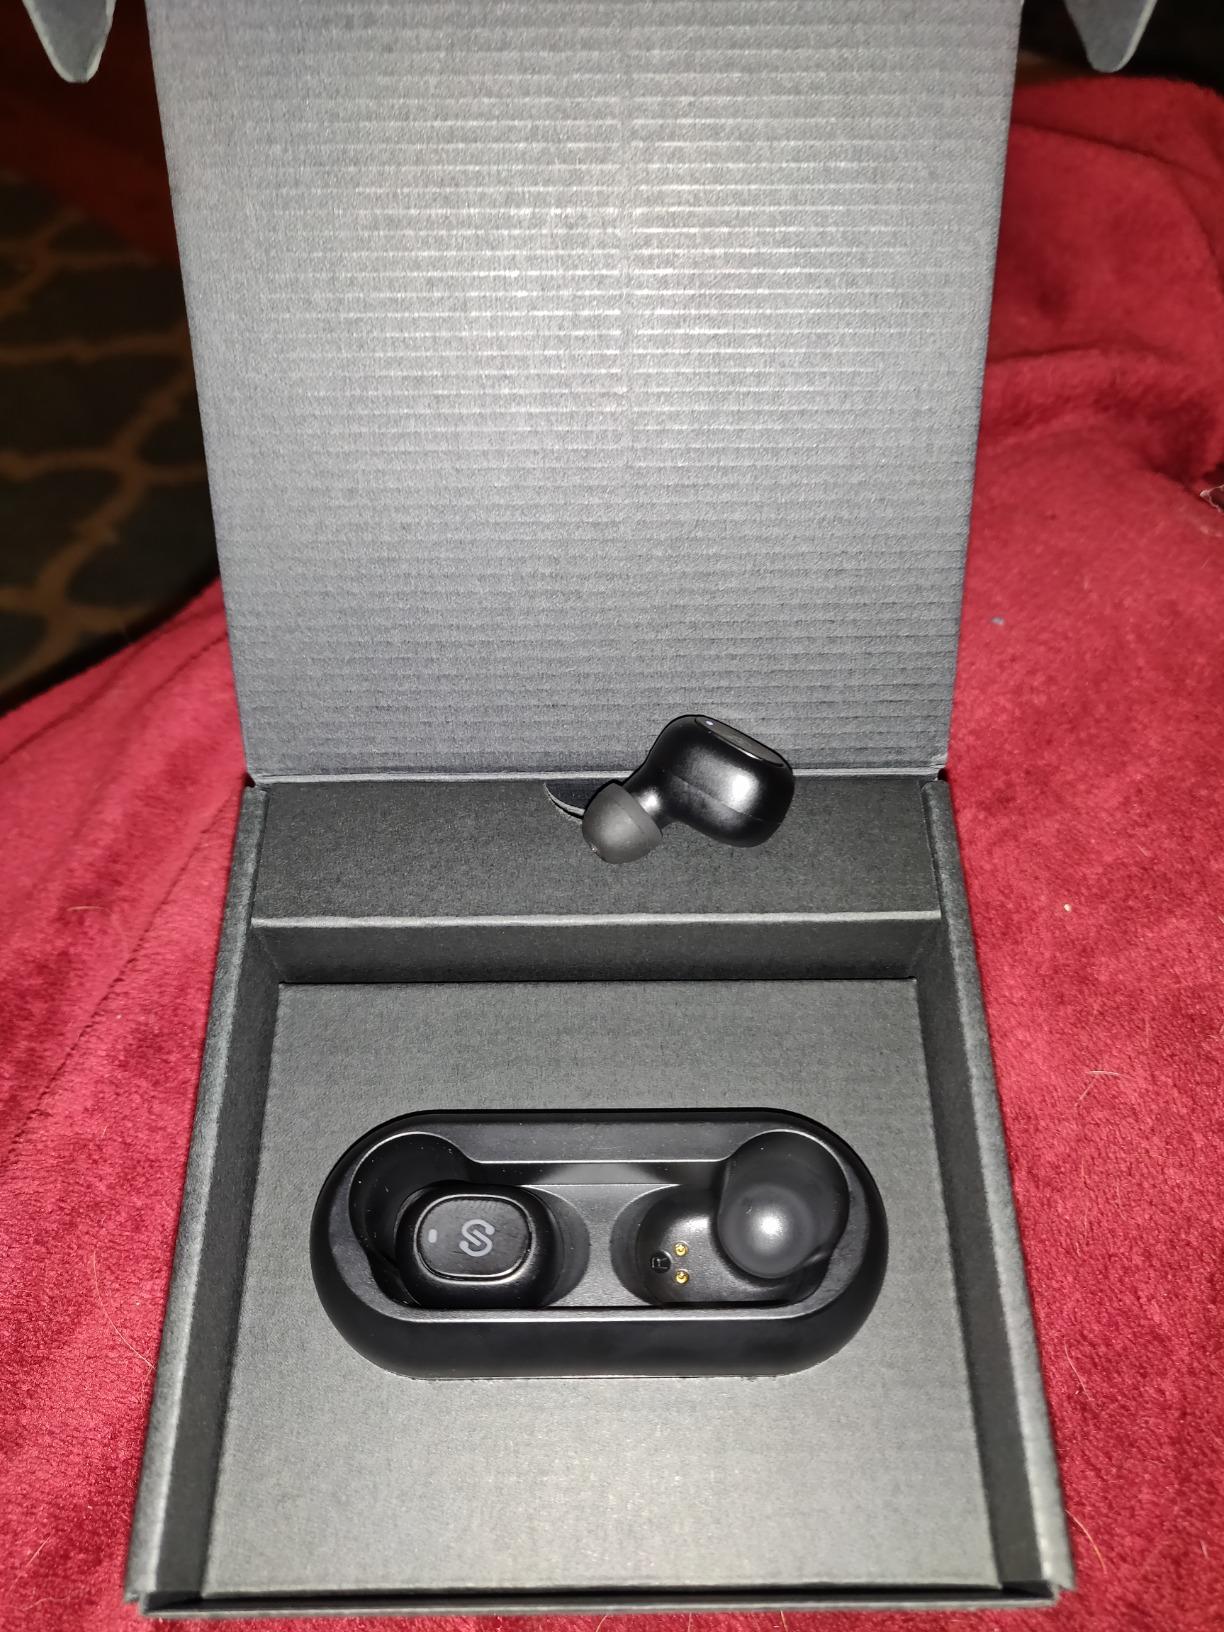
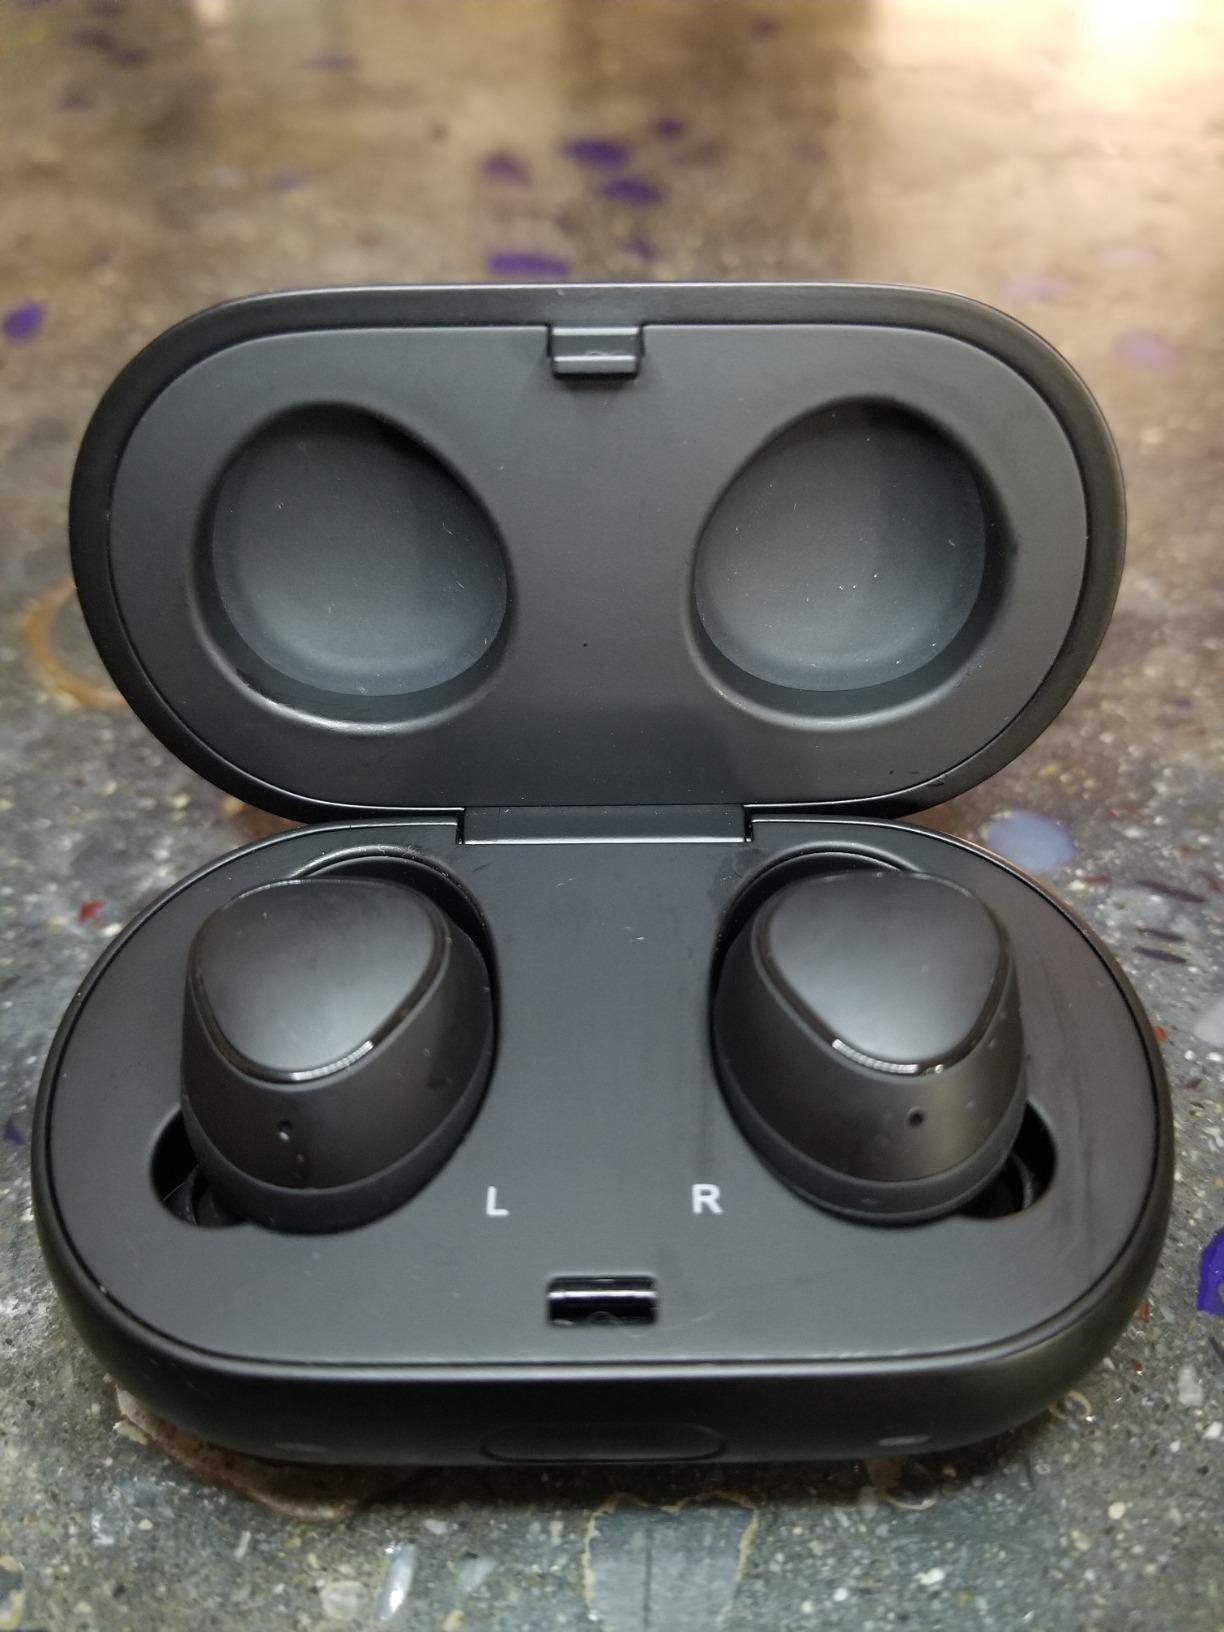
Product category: earbuds
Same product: no